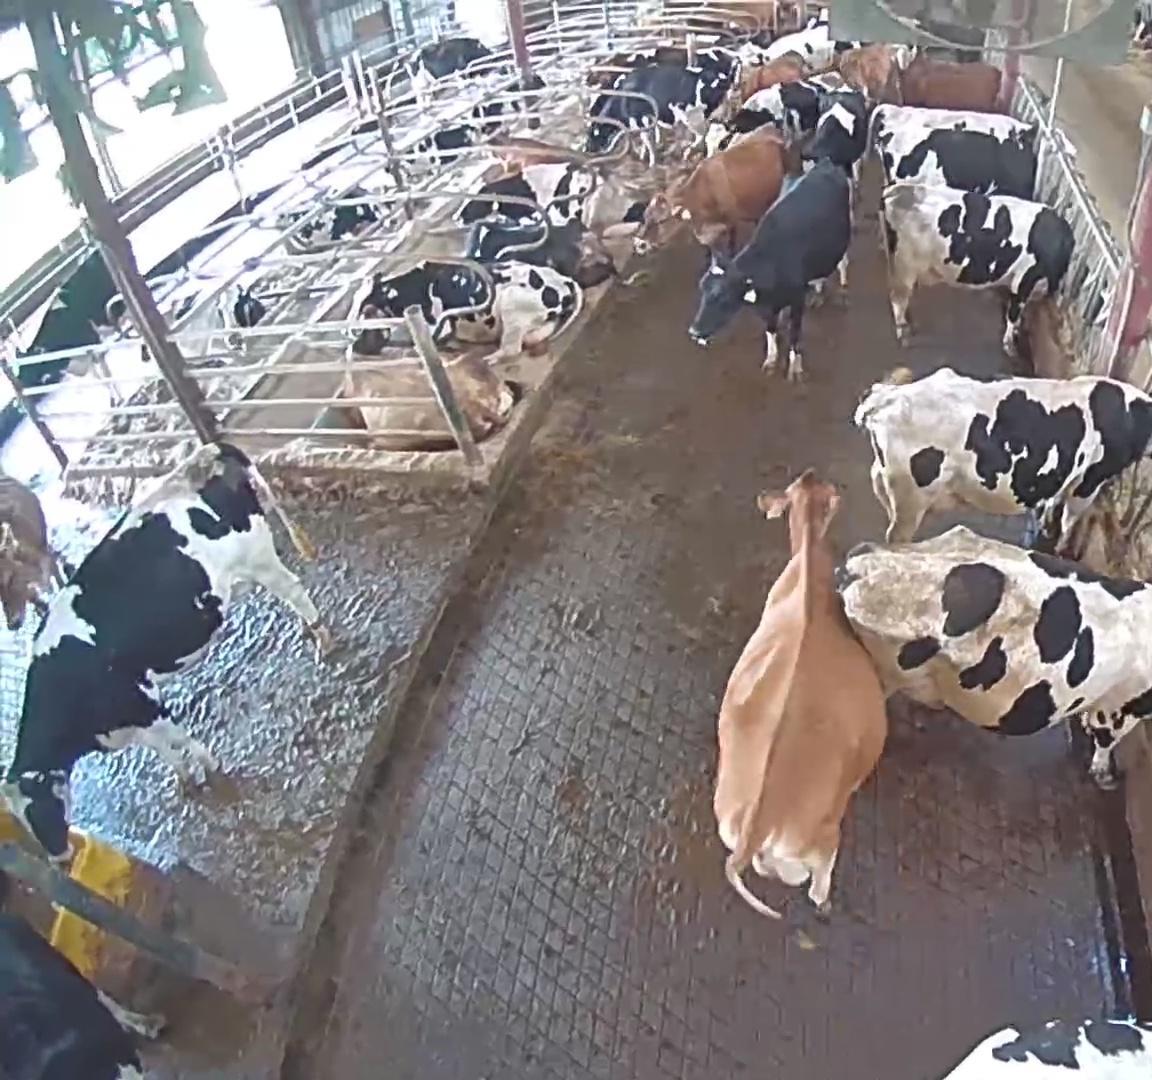
Number of cows: 27